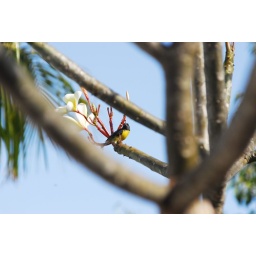
Tropical bird in a tropical tree